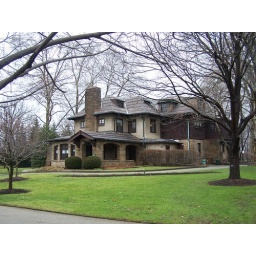
Administration building on the site of the Frick house museum and art gallery in Pittsburgh.